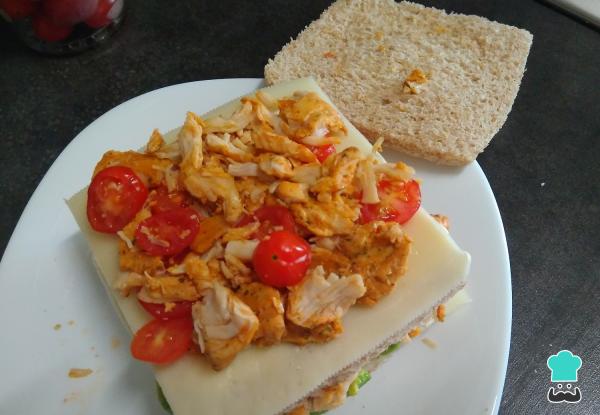
Para terminar de armar el sándwich de pollo y mayonesa repetimos la operación. Es decir, colocamos otra capa de pan, mayonesa, queso y pollo. Yo he preferido colocar aguacate solo en la primera capa, pero esto es al gusto.